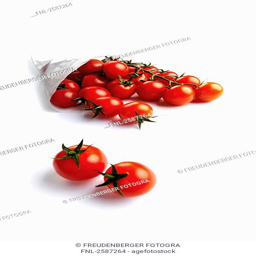
tomatoes in a bag , elevated view